Mai FM

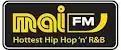
Previous logo with slogan.

On 29 February 2008 it was announced that MediaWorks New Zealand had bought the station and would take it over on 31 March 2008. Since the MediaWorks' takeover there has been significant programming and branding changes as well as the creation of the Mai FM network.